Help Afghan School Children Organization

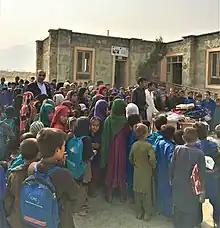
Hasco Director with Afghan School Children

Most of schools in Afghanistan province and districts are far and children have a long daily walk ahead of them in order to reach their schools. In some areas, children cross several hinders such as rivers, bridges and mountainous terrain to reach their school.